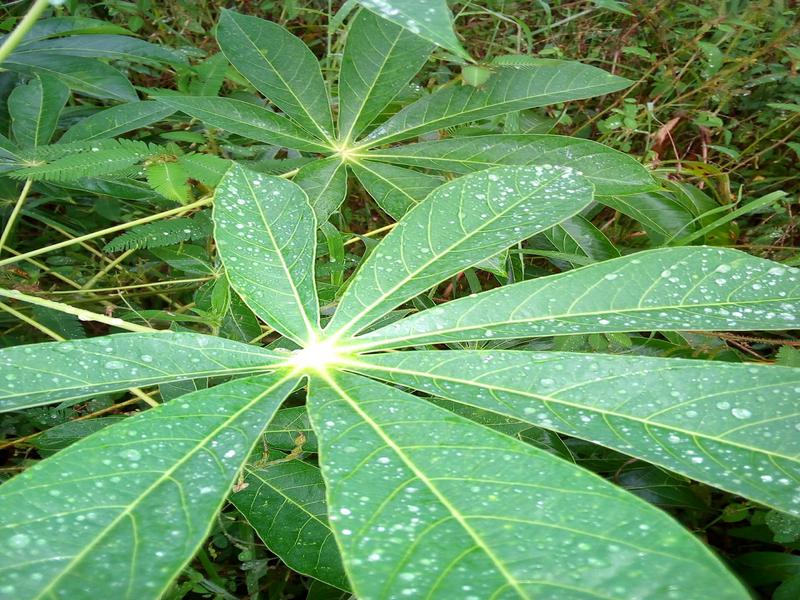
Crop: cassava
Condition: healthy